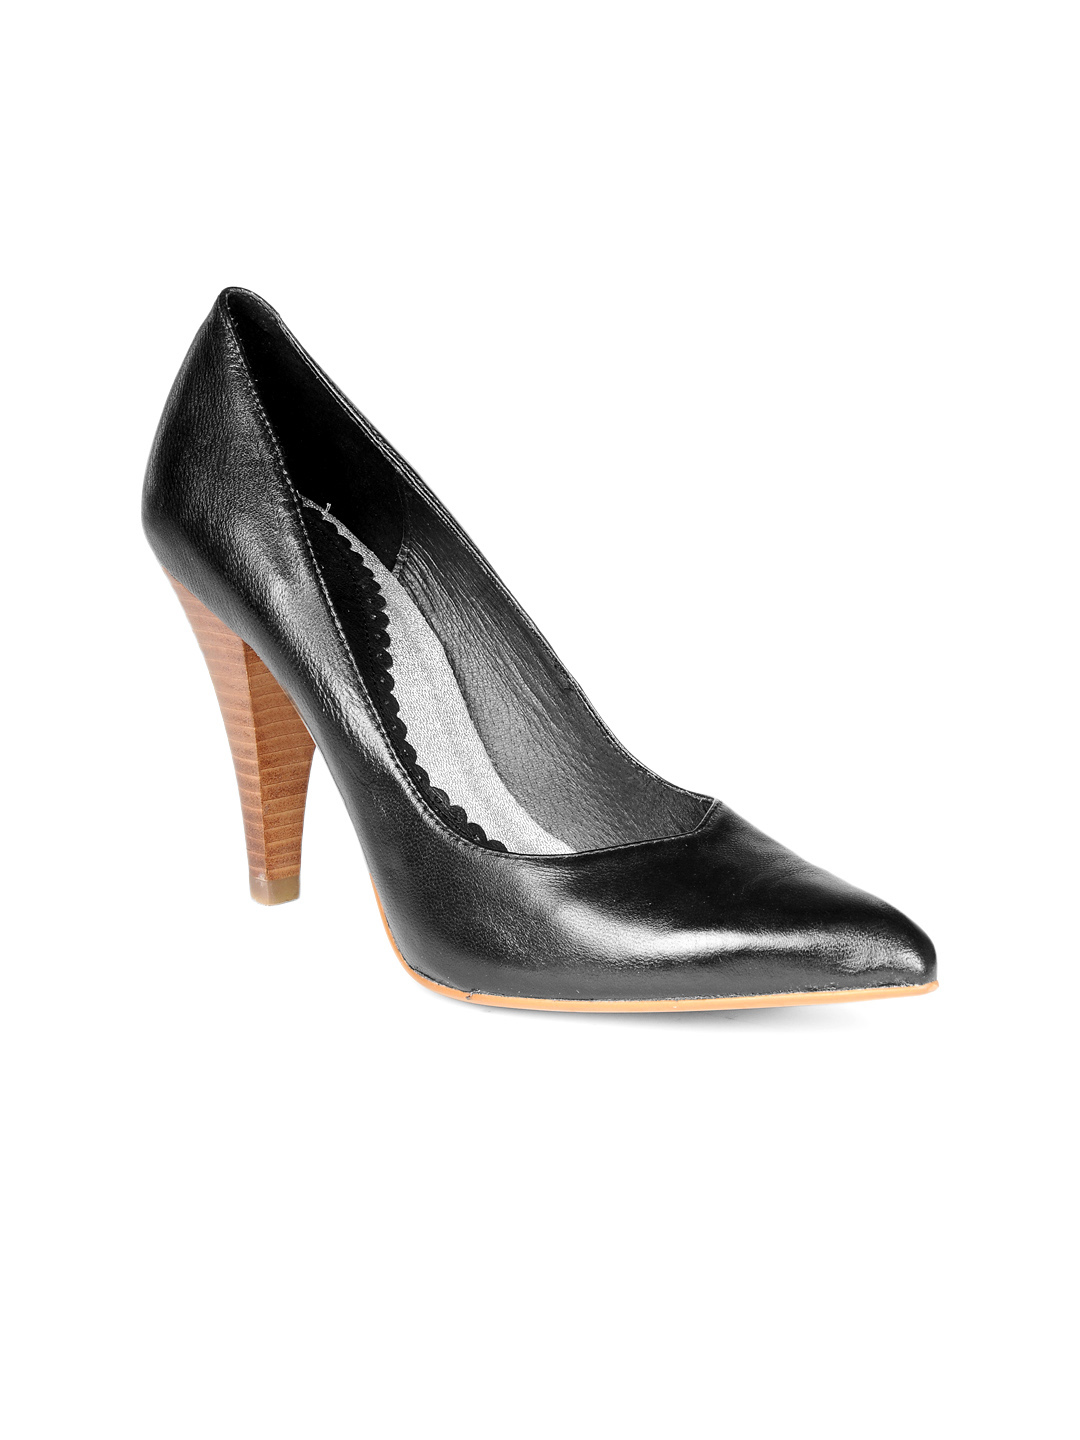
Carlton London Women Black Pumps
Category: Footwear / Shoes / Heels
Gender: Women
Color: Black
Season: Winter 2012
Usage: Formal